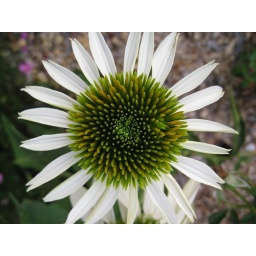
Another flower near the rose garden in Lincoln.